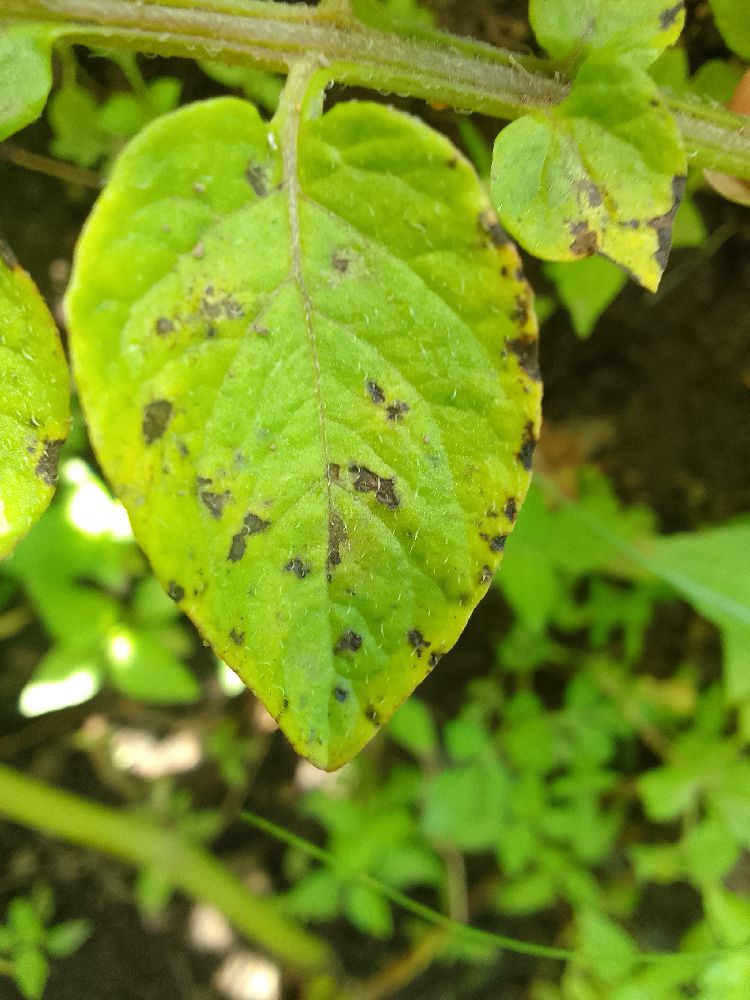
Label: Early blight